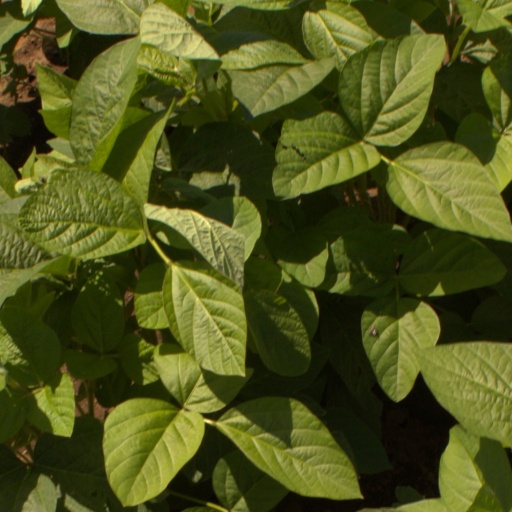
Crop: soybean